Keisei Sakura Station

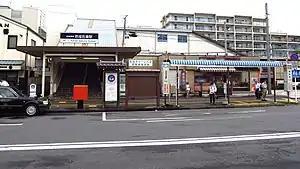
The south-side entrance to the station in July 2020

is a passenger railway station in the city of Sakura, Chiba Prefecture, Japan, operated by the private railway operator Keisei Electric Railway.